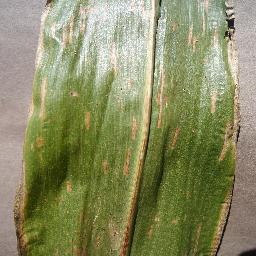
Label: Corn_(Maize)___Gray_Leaf_Spot_(Cercospora)